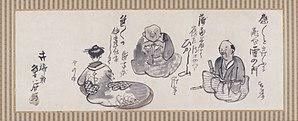
Yokoi Kinkoku est un poète, peintre et moine bouddhiste japonais de l'époque d'Edo.